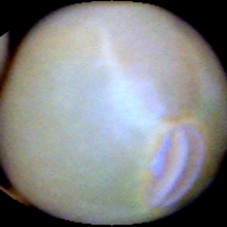
Label: Immature